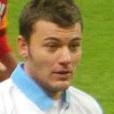
Age: 20